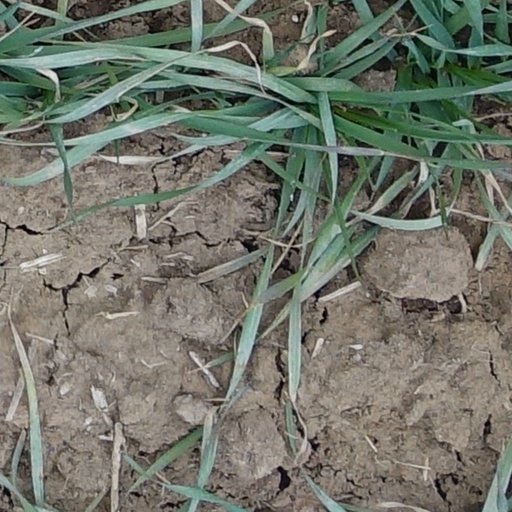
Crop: wheat